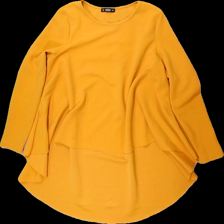
View: front
Type: Dress
Category: Ladies
Brand: Not in the list
Brand text on label: shein
Colors: Orange
Material: 100% polyester
Cut: C-collar
Size: S
Season: All
Stains: Minor
Damage: lösa trådar
Damage location: middle right
Damage 2: smuts fläckar
Damage 2 location: top left
Damage 3: smuts fläckar
Damage 3 location: middle right
Price range: <50
Recommended usage: Export
Description: långärmad klänning